Khénifra Province

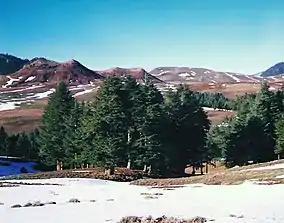
Khénifra cedar trees

Khénifra is a province in the Moroccan region of Béni Mellal-Khénifra. was 511,538.